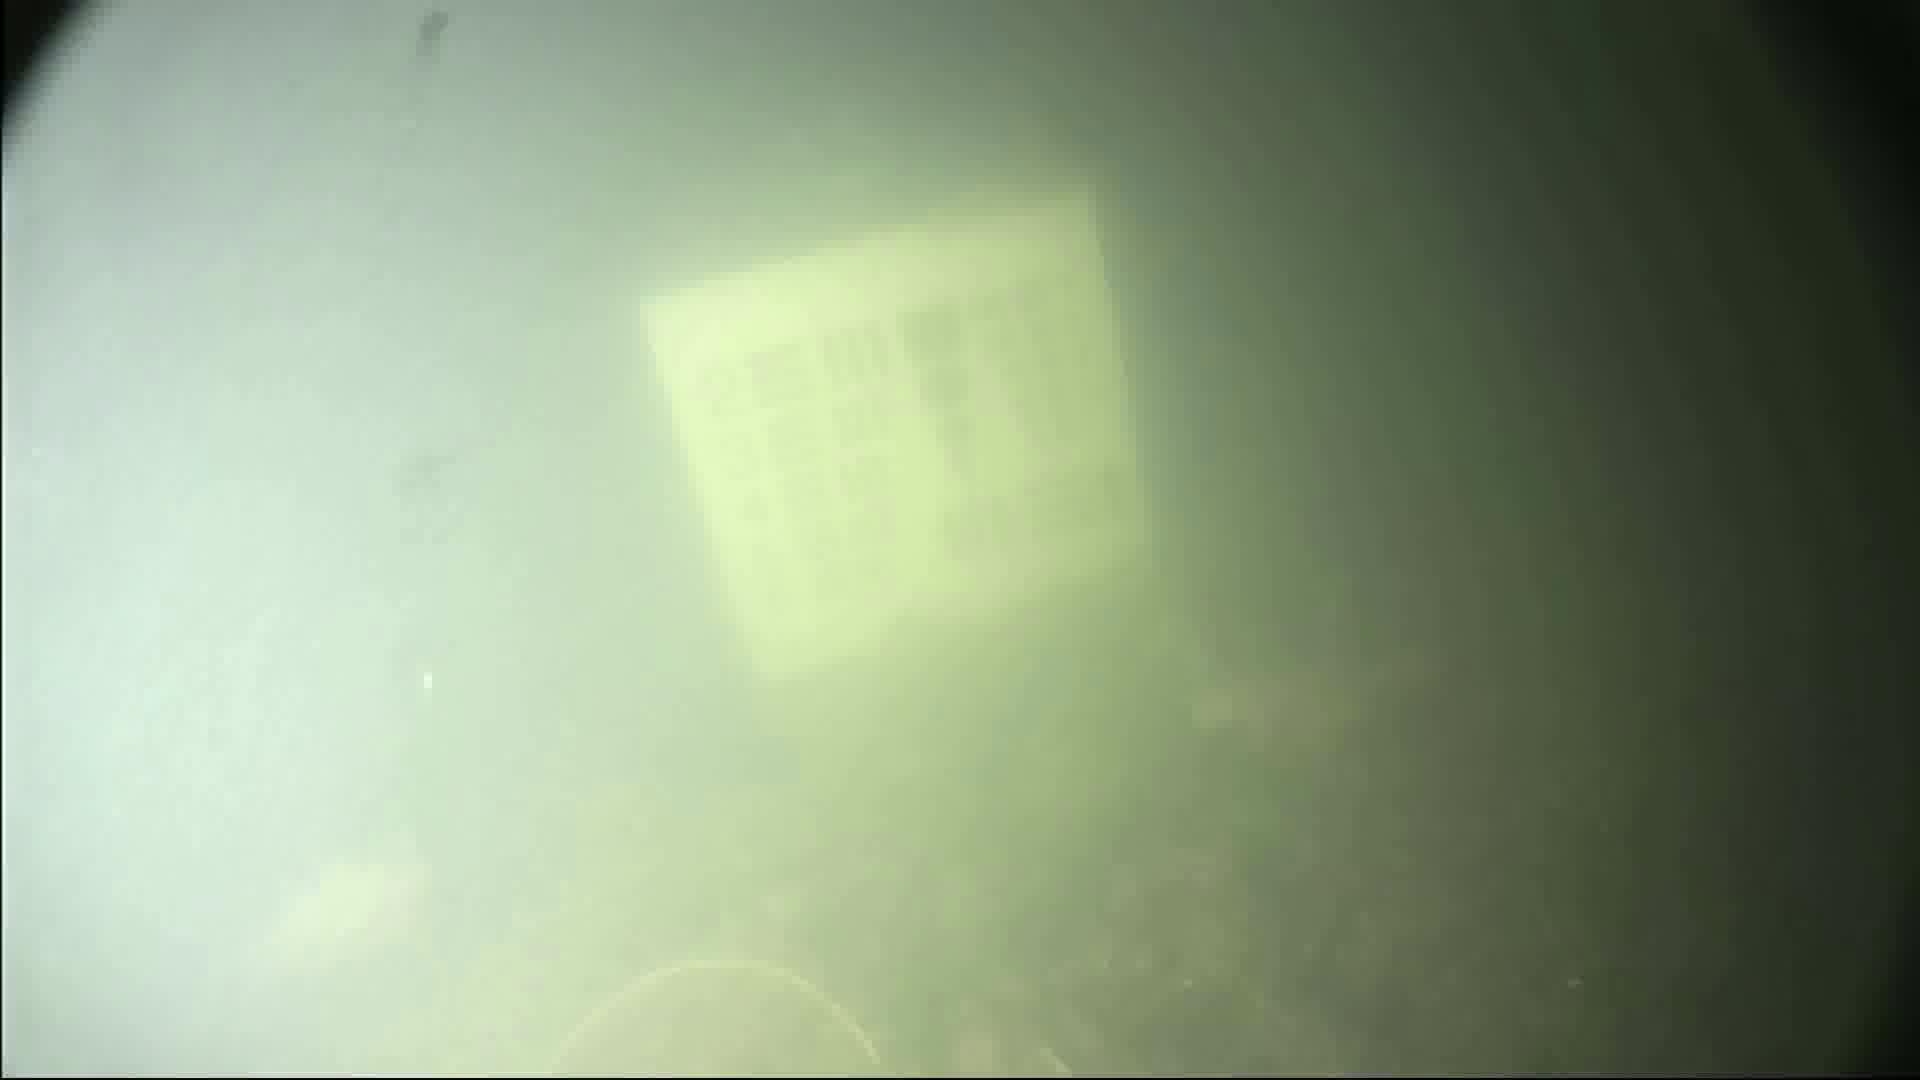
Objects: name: fish